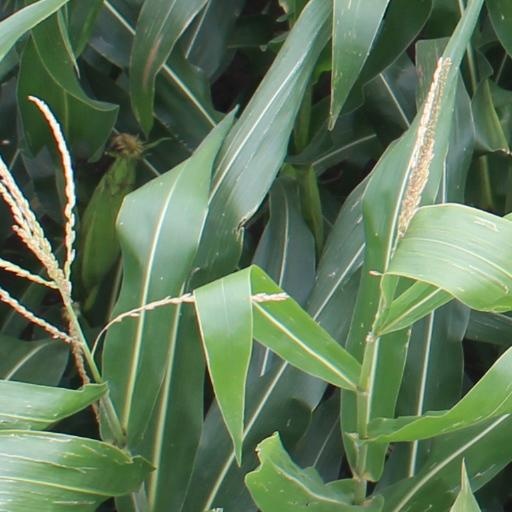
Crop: maize; corn